Flag desecration

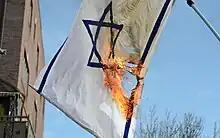
A non-standard flag of Israel being burned by the ultra-Orthodox Neturei Karta sect

In 2007, six teenagers in the South Tel Aviv suburb of Bat Yam were arrested directly for burning an Israeli flag. This incident was considered serious by the police and others since the youths were suspected in other acts of vandalism and claimed to be Satanists.